Invasion of Yugoslavia order of battle: Axis

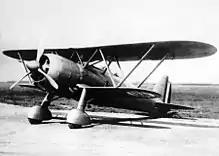
A black and white photograph of a single-propeller biplane on the ground

XIV Corps was supported by a cavalry regiment, three Border Guard battalions, a Finance Guard battalion and two military police battalions. The XVII Corps included the "Diamanti" Blackshirt group which incorporated six Blackshirt regiments comprising two battalions each, the Albanian-raised "Skanderbeg" Blackshirt regiment of two battalions, another Blackshirt regiment of two battalions, a cavalry regiment, a "Bersaglieri" motorcycle battalion, three Border Guard battalions, one Finance Guard battalion, a motorised artillery regiment of three battalions, a military police battalion, and a tank company equipped with Fiat M13/40 light tanks. The "Librazhd" Sector included a motorised artillery regiment of four battalions, a bicycle-mounted "Bersaglieri" regiment, a cavalry regiment, the "Biscaccianti" Blackshirt group which incorporated two Blackshirt regiments with a total of five battalions, the regimental-sized "Agostini" Blackshirt Forest Militia, and the "Briscotto" group, a regimental-sized formation consisting of one "Alpini" battalion and two Finance Guard battalions.